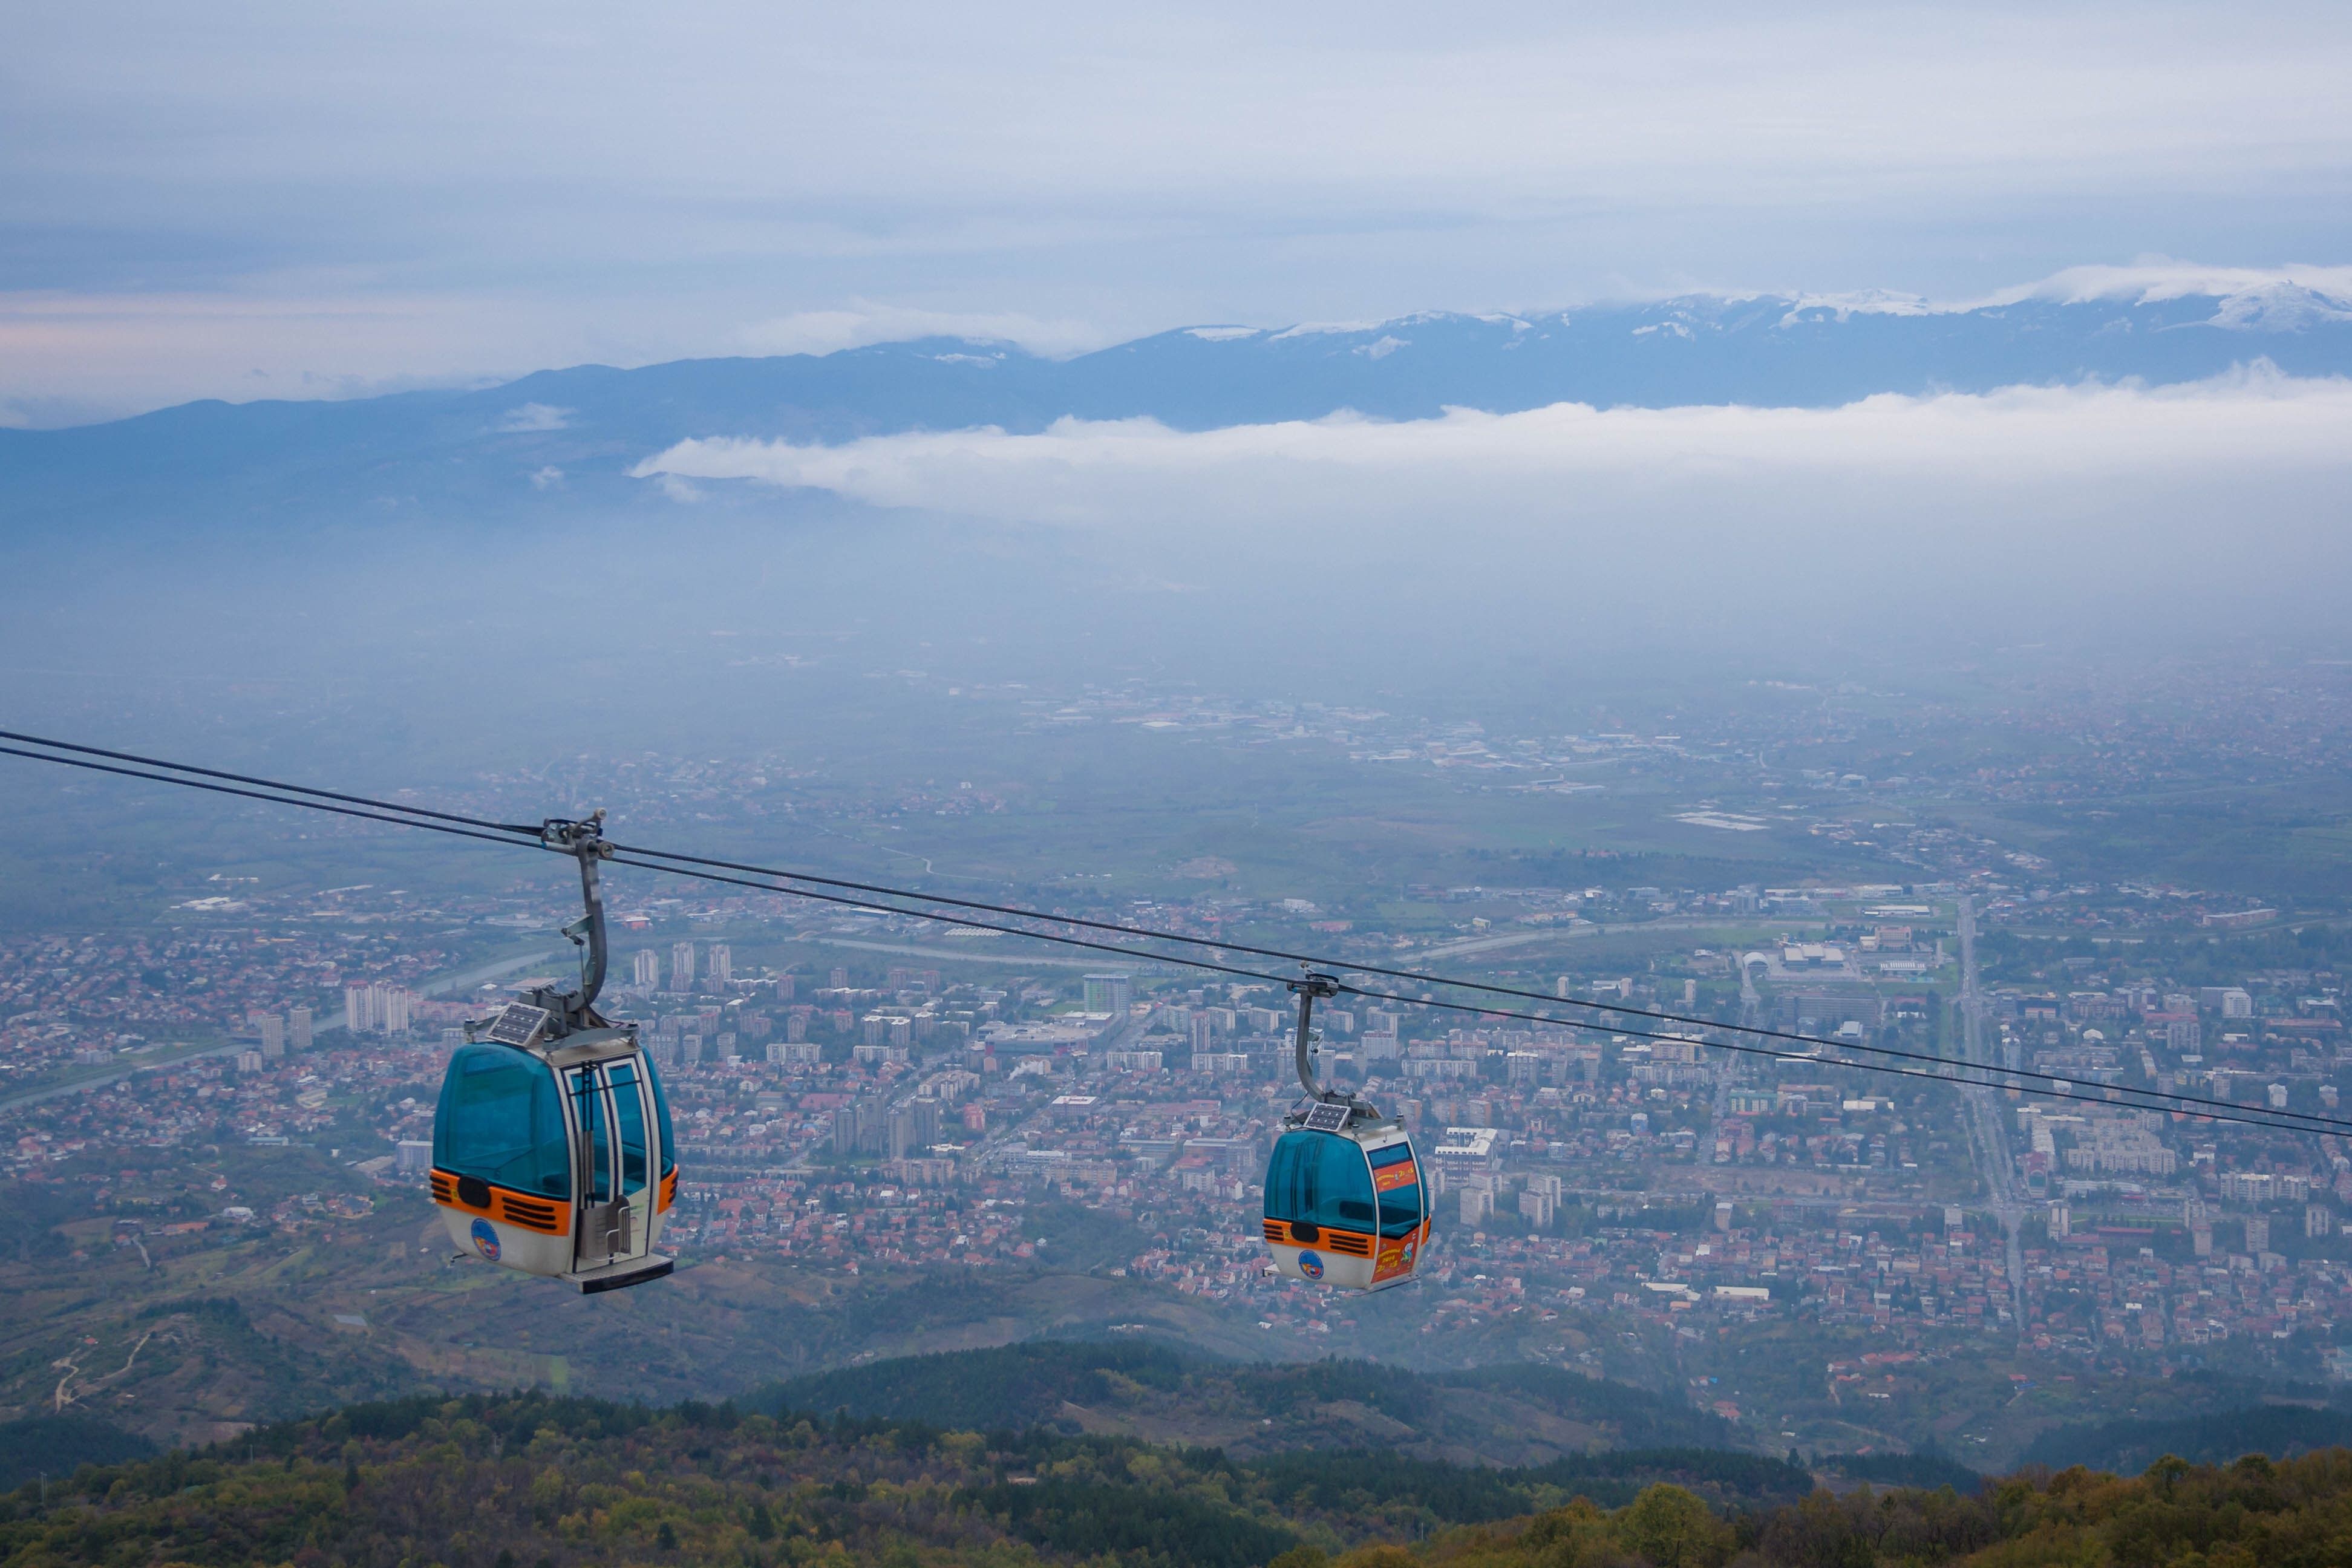
Skyline Ride
A glass cable car hangs from a metal wire above a vast cityscape, with a backdrop of mist-covered mountains on a foggy day.
Wide shot from a high angle shot.
The image captures a cable car suspended above an expansive city, with mountains partially covered in clouds in the background. The horizon fades into the mist, creating a mesmerizing scene that blends urban development with natural beauty.
Labels: Outdoors, Nature, Transportation, Vehicle, Snow, Cable Car, Aircraft, Helicopter, Rope, Sky, Hills, Mountain, Cloud, City, Cables